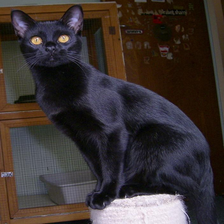
Species: cat
Breed: Bombay